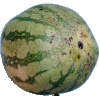
Label: Watermelon 1